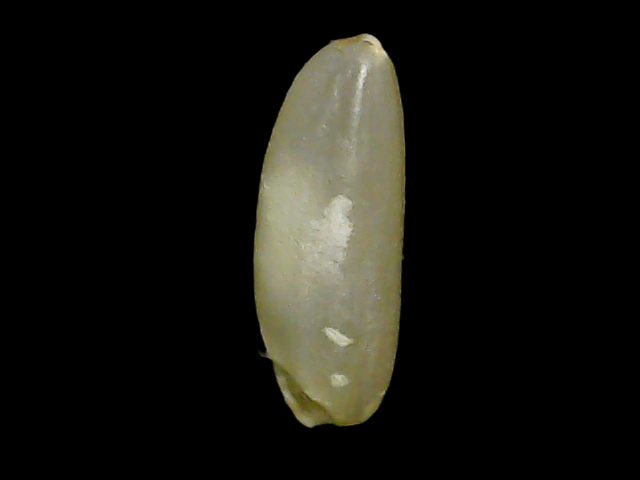
Rice variety: Binadhan24